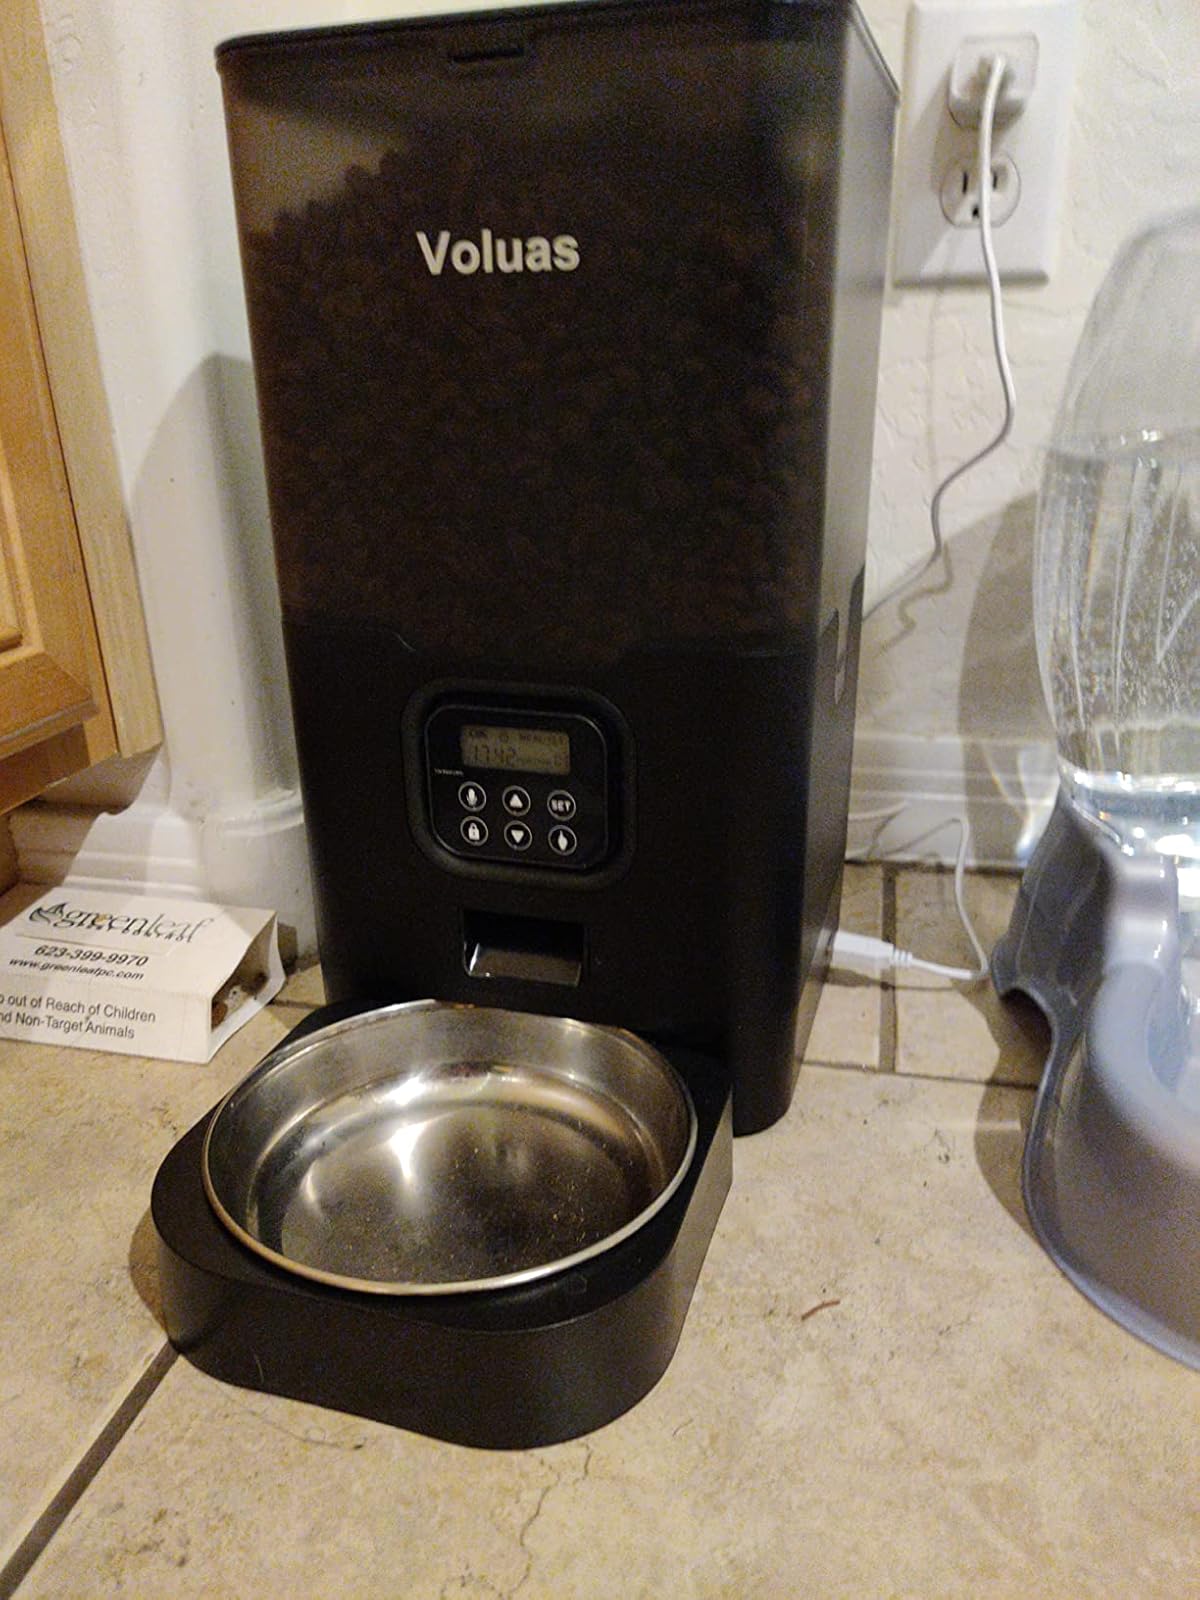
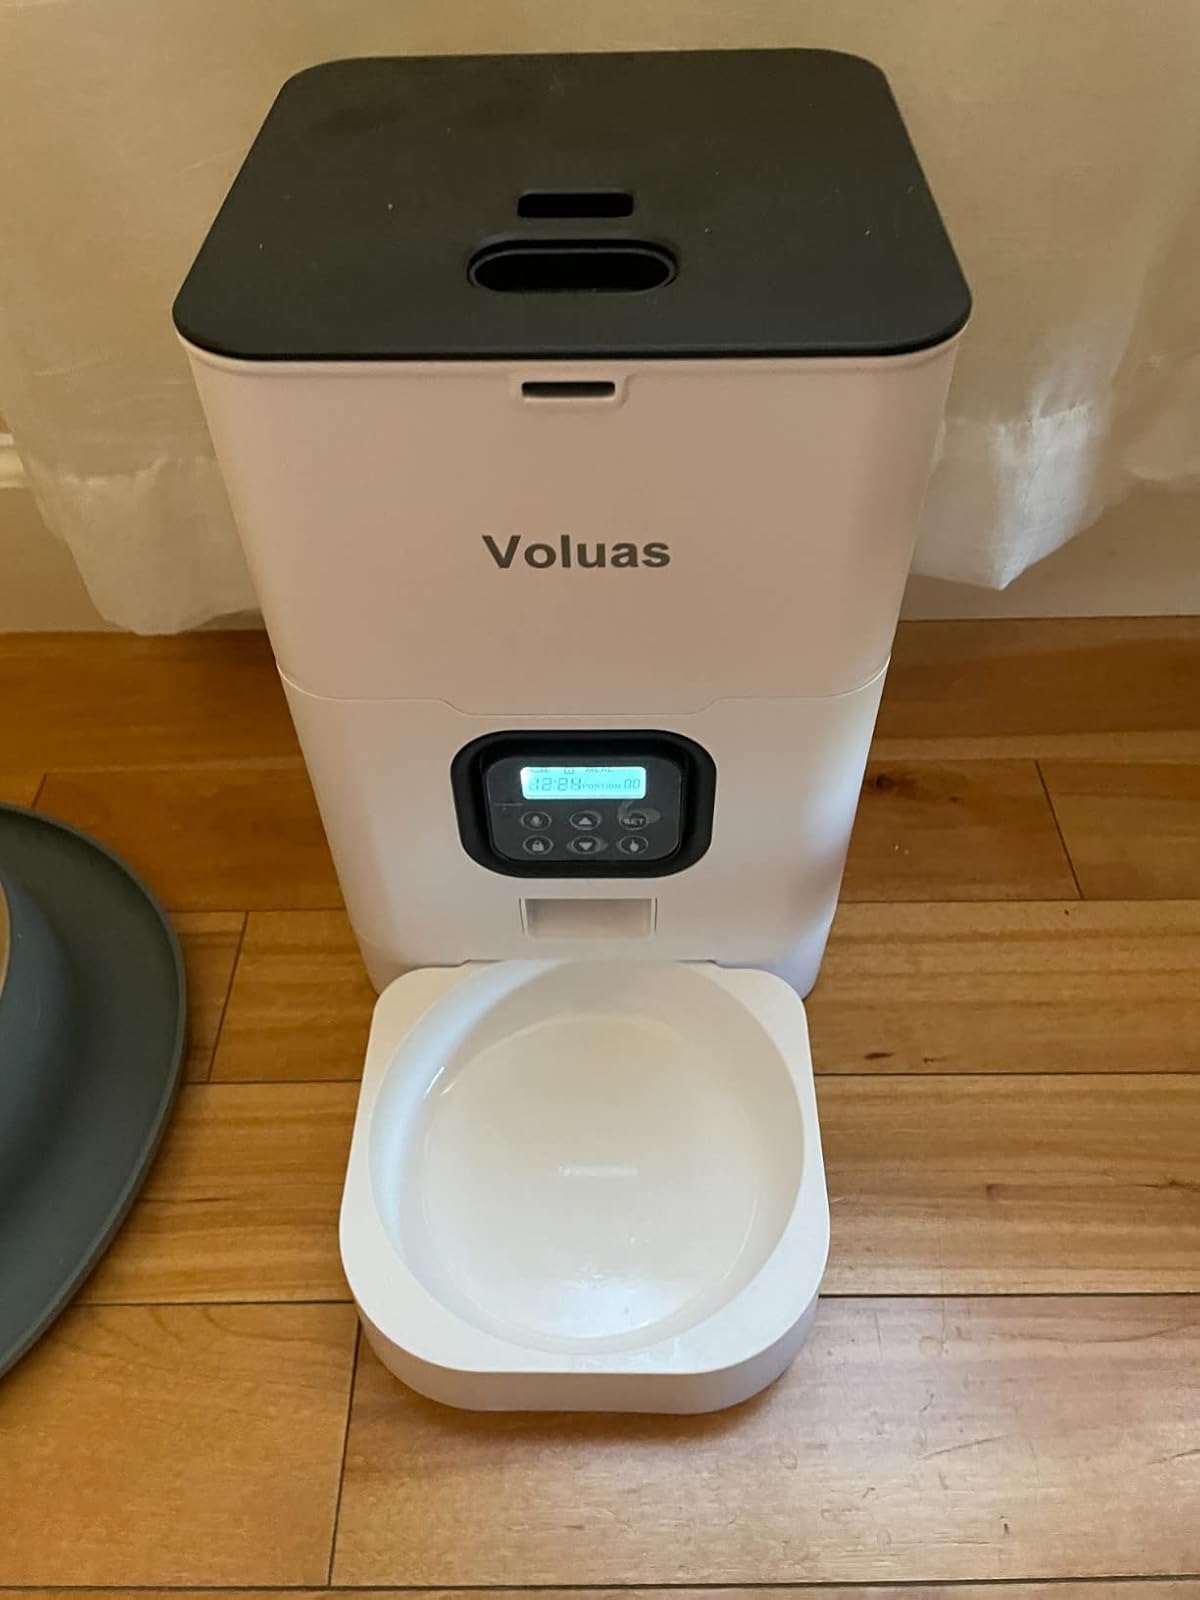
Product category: items_feeder
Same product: no